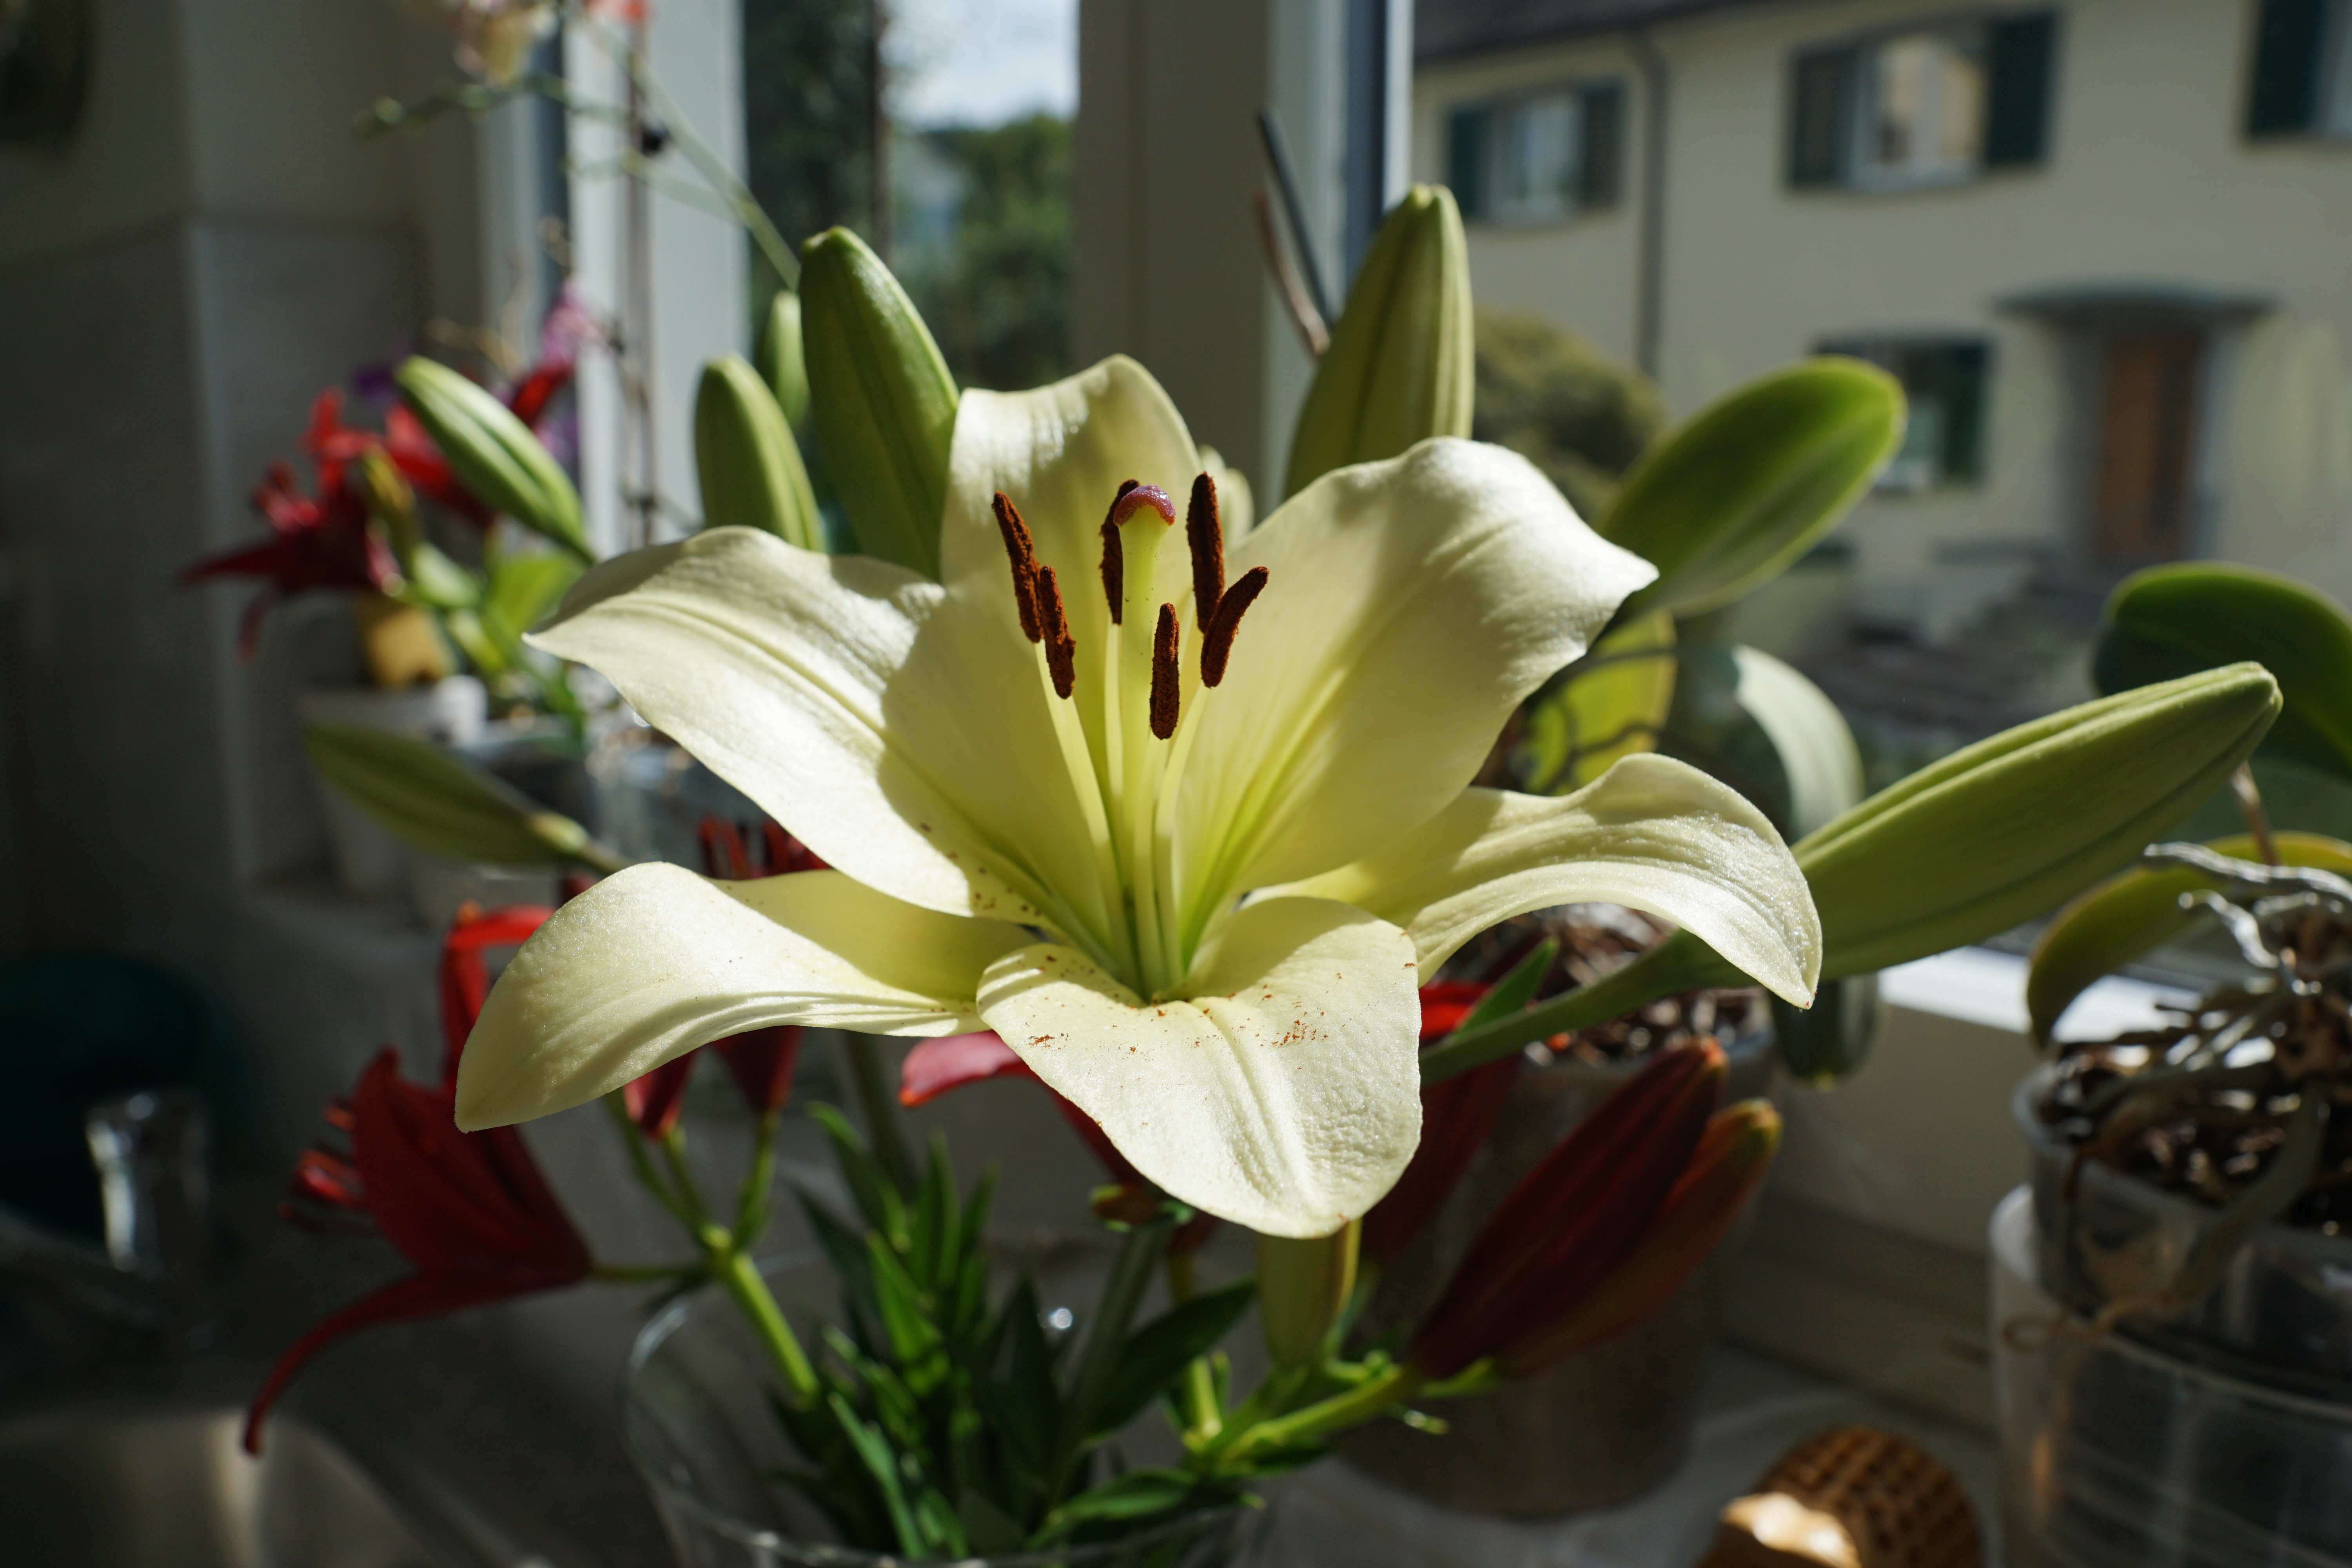
blossom, plant, flower, bloom, vase, botany, flora, lily, floristry, flowering plant, cut flowers, floral design, land plant, flower arranging